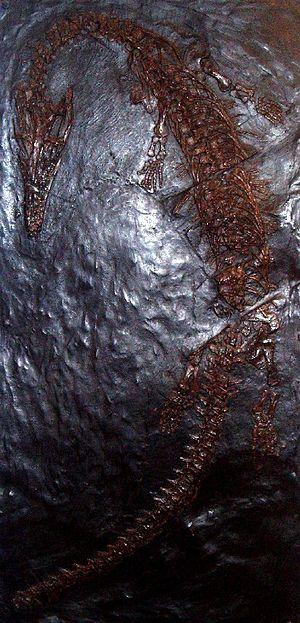
Les paléontologues classent les animaux en de nombreuses familles, genres et espèces dont les représentants possèdent des caractéristiques communes issues non d'une convergence évolutive mais d'un ancêtre commun. L'arbre généalogique des animaux ainsi reconstitué, est représenté par un cladogramme. La classification des espèces est parfois difficile notamment lorsque les fossiles sont rares et fragmentaires. La nomenclature est par conséquent régulièrement modifiée ou mise à jour en fonction des nouvelles découvertes.